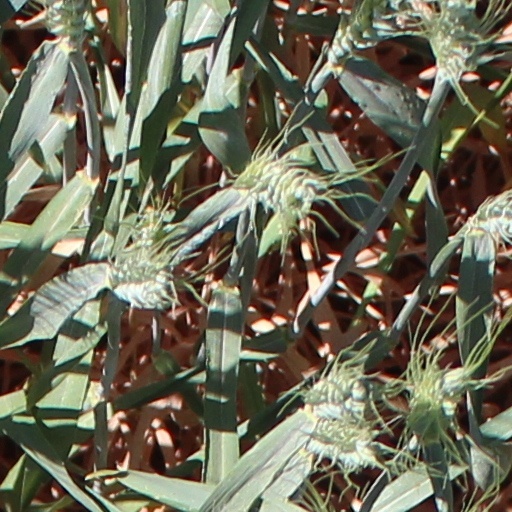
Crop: wheat